Tennis at the 2008 Summer Olympics

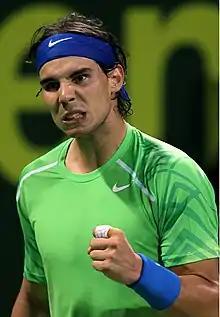
Rafael Nadal – the 2008 Olympics tennis Men's Champion.

Russia, the country that finished atop the medal table, won all three of its medals in the women's singles. This made them the first nation to win all three medals in an Olympic tennis competition since Great Britain in 1908. Rafael Nadal's gold for Spain made him the first Spanish tennis player to win a gold medal at the Olympics, and Nadal was also the first player from within the men's top 5 ranking to win in Olympic competition. Serbia, competing at an independent NOC for the second time, won its first tennis medal; and the United States continued to be prolific in women's doubles, having won every competition (including this one) since 1988, except in 2004.